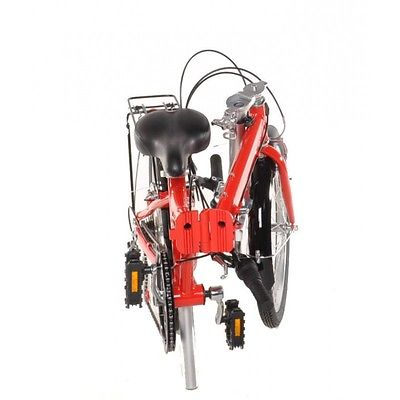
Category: bicycle